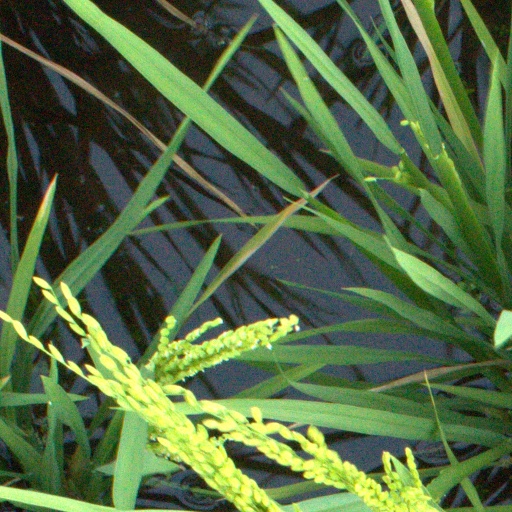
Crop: rice